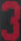
Number: 3